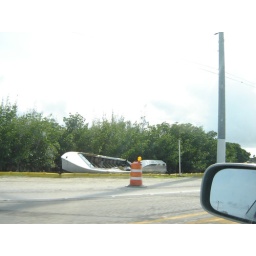
These abandoned boats were on the side of the road in Key Largo, Florida.